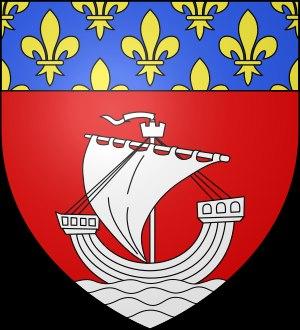
Vers 1300, le rimeur Guillot de Paris compose une première liste des noms de rues de Paris dans Le Dit des rues de Paris. Ce document indique que la capitale comptait 310 rues dont 80 dans le quartier d'Outre-Petit-Pont, 36 dans la Cité et 114 dans le quartier d'Outre-Grand-Pont.
Les Six Corps désignent les corps de métiers des marchands de la ville de Paris, du Moyen Âge à la Révolution française.
Étienne Marcel, né entre 1302 et 1310 et mort à Paris le 31 juillet 1358, est prévôt des marchands de Paris sous le règne de Jean le Bon. Il se retrouve à la tête du mouvement réformateur qui cherche à instaurer une monarchie française contrôlée en 1357, en affrontant le pouvoir royal exercé par le dauphin. Délégué du tiers état, il joue un rôle considérable au cours des états généraux tenus en pleine guerre de Cent Ans : ceux de 1355 avaient pour objectif le contrôle de la fiscalité, ceux de 1356 demandaient le prélèvement de nouveaux impôts et ceux de 1357 devaient régler le paiement de la rançon du roi Jean.
Le 0,30 franc Blason de Paris était un timbre français d’usage courant émis le 16 janvier 1965 et retiré de la vente le 12 avril 1969 ; il représente le blason de la ville de Paris : « de gueules à la nef équipée et habillée d'argent voguant sur des ondes du même mouvant de la pointe, au chef d'azur semé de fleurs de lys d'or ».